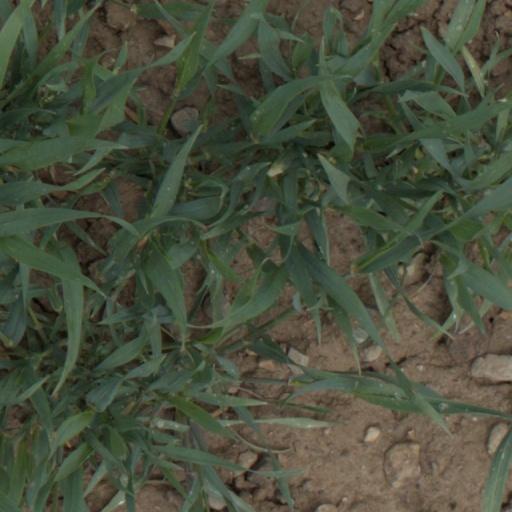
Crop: wheat